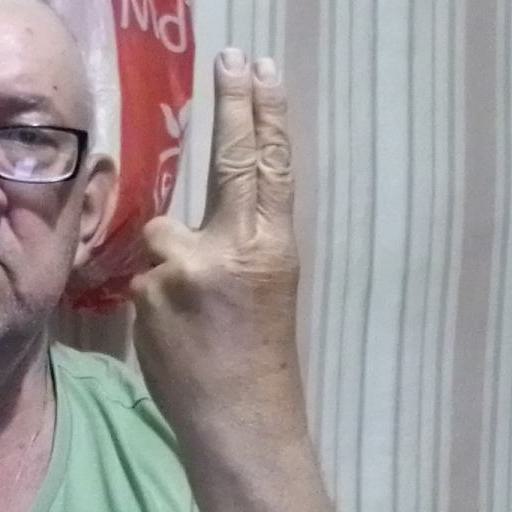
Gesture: two_up_inverted